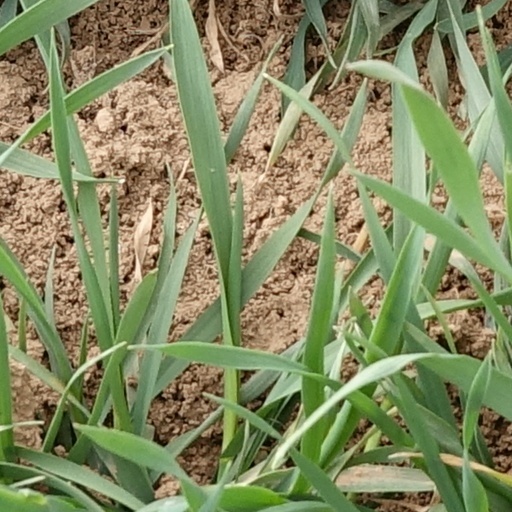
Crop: wheat